Eco-socialism

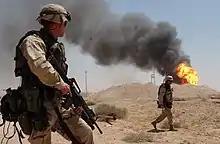
U.S. Army soldiers guarding a burning oil well in the Rumaila oil field during the US invasion of Iraq.

Eco-socialists believe that state or self-regulation of markets does not solve the crisis "because to do so requires setting limits upon accumulation", which is "unacceptable" for a growth-orientated system; they believe that terrorism and revolutionary impulses cannot be tackled properly "because to do so would mean abandoning the logic of empire". Instead, eco-socialists feel that increasing repressive counter-terrorism increases alienation and causes further terrorism and believe that state counter-terrorist methods are, in Kovel and Löwy's words, "evolving into a new and malignant variation of fascism". They echo Rosa Luxemburg's "stark choice" between "socialism or barbarism", which was believed to be a prediction of the coming of fascism and further forms of destructive capitalism at the beginning of the twentieth century (Luxemburg was in fact murdered by the proto-fascist in the revolutionary atmosphere of Germany in 1919). With individuals now declaring the choice is "ecosocialism or ecofascism".